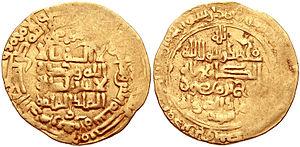
Nouh II, né en 976 et mort en 997, était un émir samanide. Il était le fils de Mansur Iᵉʳ.